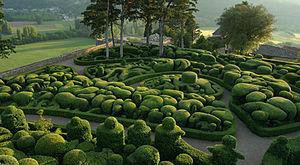
Le jardin de buis du bastion de Marqueyssac avec ses rondeurs et sa taille moutonnante, sur la commune de Vézac
Le Pays du Périgord noir est une structure de regroupement de collectivités locales françaises située en Nouvelle-Aquitaine, au sud-est du département de la Dordogne.
Un certain nombre d'œuvres cinématographiques et télévisuelles ont été tournées dans le département de la Dordogne.
Les jardins de Marqueyssac se situent sur la commune de Vézac, dans le département français de la Dordogne, en région Nouvelle-Aquitaine. Ils sont inscrits sur la liste des jardins remarquables de France.
Cette page recense les jardins de France bénéficiant du label « jardin remarquable ».